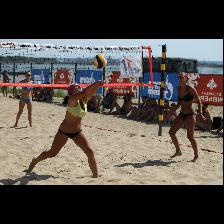
Label: Human